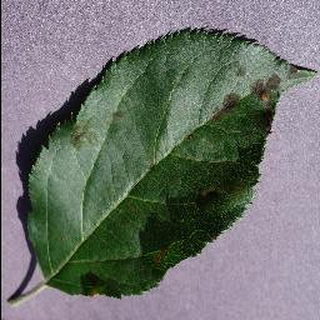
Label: apple_apple_scab